The Last Hurrah

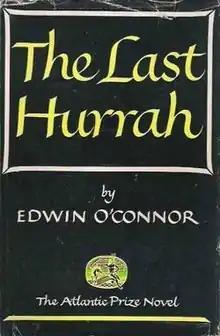
First edition

The Last Hurrah is a 1956 novel written by Edwin O'Connor. It is considered the most popular of O’Connor's works, partly because of a 1958 movie adaptation starring Spencer Tracy. The novel was immediately a bestseller in the United States for 20 weeks, and was also on lists for bestseller of that year. "The Last Hurrah" won the 1955 Atlantic Prize Novel award, and was highlighted by the Book-of-the-Month Club and "Reader's Digest". "The Last Hurrah" received very positive critical reviews, including an "ecstatic" one from the "New York Times Book Review".